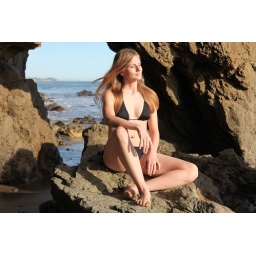
Photoshoot of a pretty model with long blonde hair and blue eyes in a black bikini.